Chris Bathgate

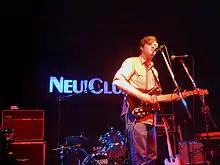
Bathgate performing in 2007

Chris Bathgate (born April 21, 1982) is an American indie folk singer-songwriter and musician. In 2007, he signed to Quite Scientific Records, on which he released his most prominent album to date, "A Cork Tale Wake". As of 2025, he has issued ten studio albums, five EPs, and several singles.